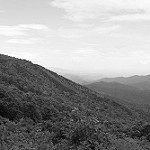
Label: B & W